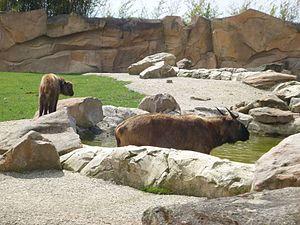
Takin au zoo de Beauval (France)
Le Takin est un bovidé caprin ressemblant au gnou africain et qui vit dans les montagnes de l'ouest de la Chine ou dans l'Himalaya.